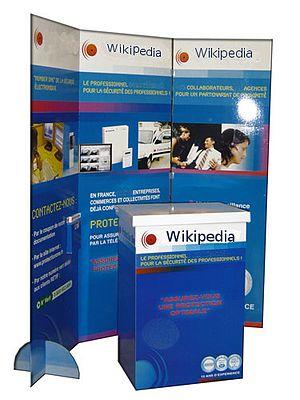
Le marchandisage ou merchandising en anglais, s'est développé consécutivement à l'essor de la vente en libre-service, où chaque produit doit être exposé convenablement pour qu'il soit en mesure de se « vendre lui-même ».